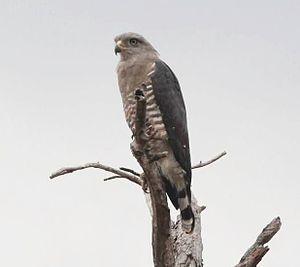
Le Circaète barré est une espèce d'oiseaux de la famille des Accipitridae. D'après le Congrès ornithologique international, c'est une espèce monotypique.